Postage stamps and postal history of the Cocos (Keeling) Islands

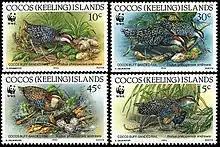
1992 stamps of the Cocos (Keeling) Islands

The postage stamps and postal history of the Cocos (Keeling) Islands are linked to those of the two British colonies and of Australia to which the Indian Ocean archipelago was successively attached.